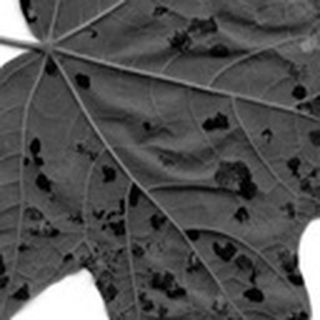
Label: cotton_target_spot